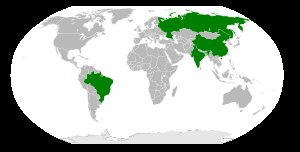
BRIK
Brasilien, Rusland, Indien og Kina
BRIK er akronymet for en gruppe lande; Brasilien, Rusland, Indien og Kina, med beslægtede økonomier. Akronymet stammer fra Jim O'Neills dokument "Building Better Global Economic BRICs", skrevet i 2001.